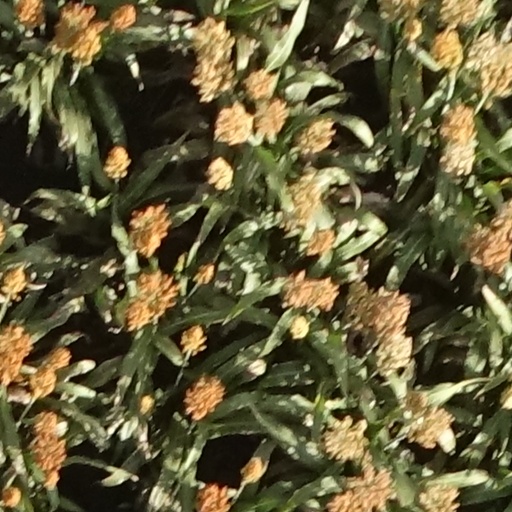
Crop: sorghum